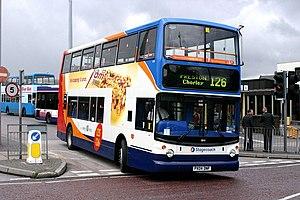
Stagecoach est un groupe de transport britannique d'envergure internationale. Coté à la Bourse de Londres, il fait partie de l'indice FTSE 250. Basé à Perth, en Écosse, il exploite des réseaux de bus express, de trains et de tramways, ainsi que des lignes de navires transbordeurs au Royaume-Uni, en Amérique du Nord et en Nouvelle-Zélande. Il fut créé dans les années 1980 par son président actuel, Brian Souter, et sa sœur, Ann Gloag.